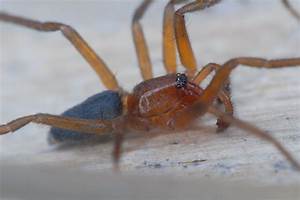
Label: spider